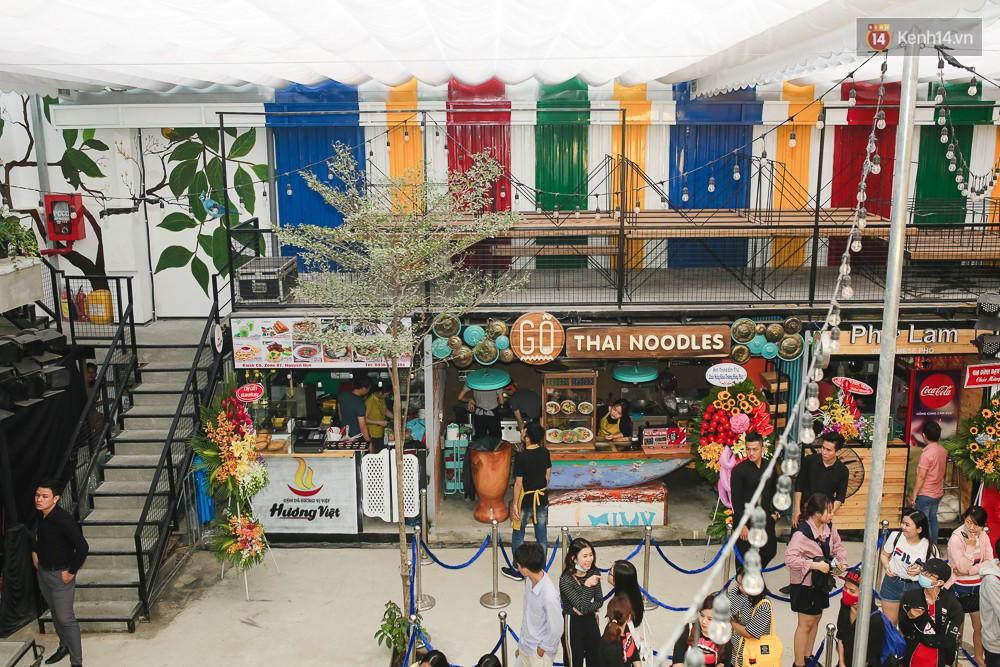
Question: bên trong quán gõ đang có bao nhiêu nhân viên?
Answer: hai nhân viên